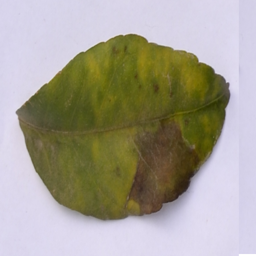
Plant part: leaf
Disease: black_spot